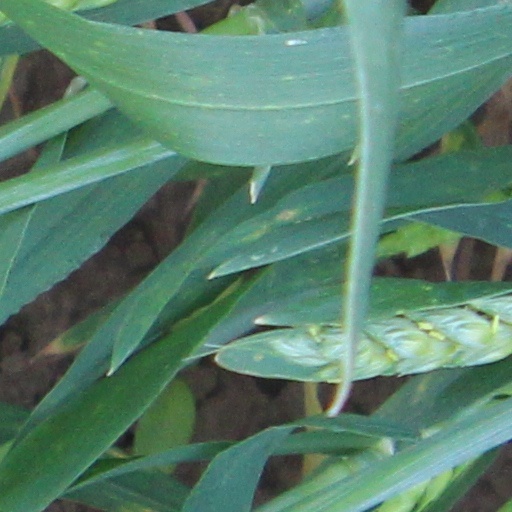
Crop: wheat